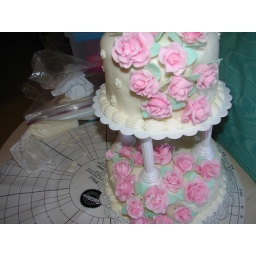
This cake was destroyed in a car accident. what a shame!!!